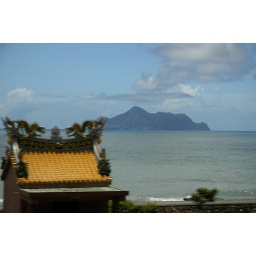
View from the train ride, near the ocean